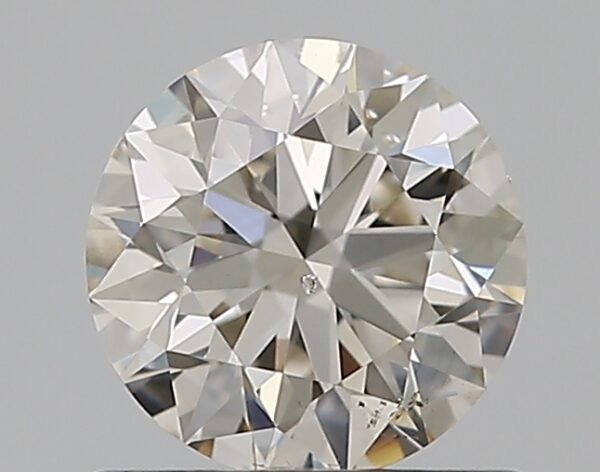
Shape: round
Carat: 0.7
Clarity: SI1
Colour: J
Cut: EX
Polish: EX
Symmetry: EX
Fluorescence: N
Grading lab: GIA
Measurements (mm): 5.65 x 5.68 x 3.53